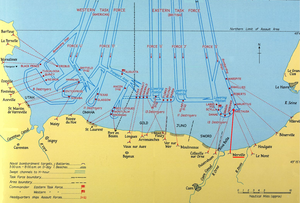
Le HMS Arethusa est un croiseur léger, navire de tête de sa classe ayant servi dans la Royal Navy entre 1935 et 1950.